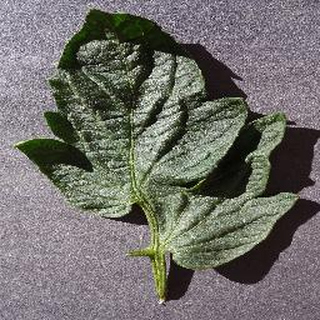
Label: healthy_tomato